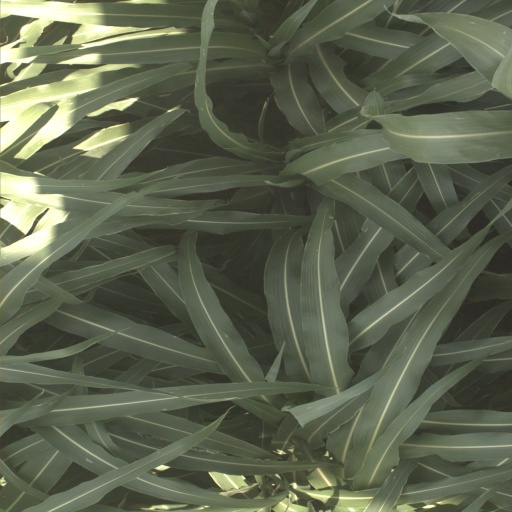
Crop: sorghum